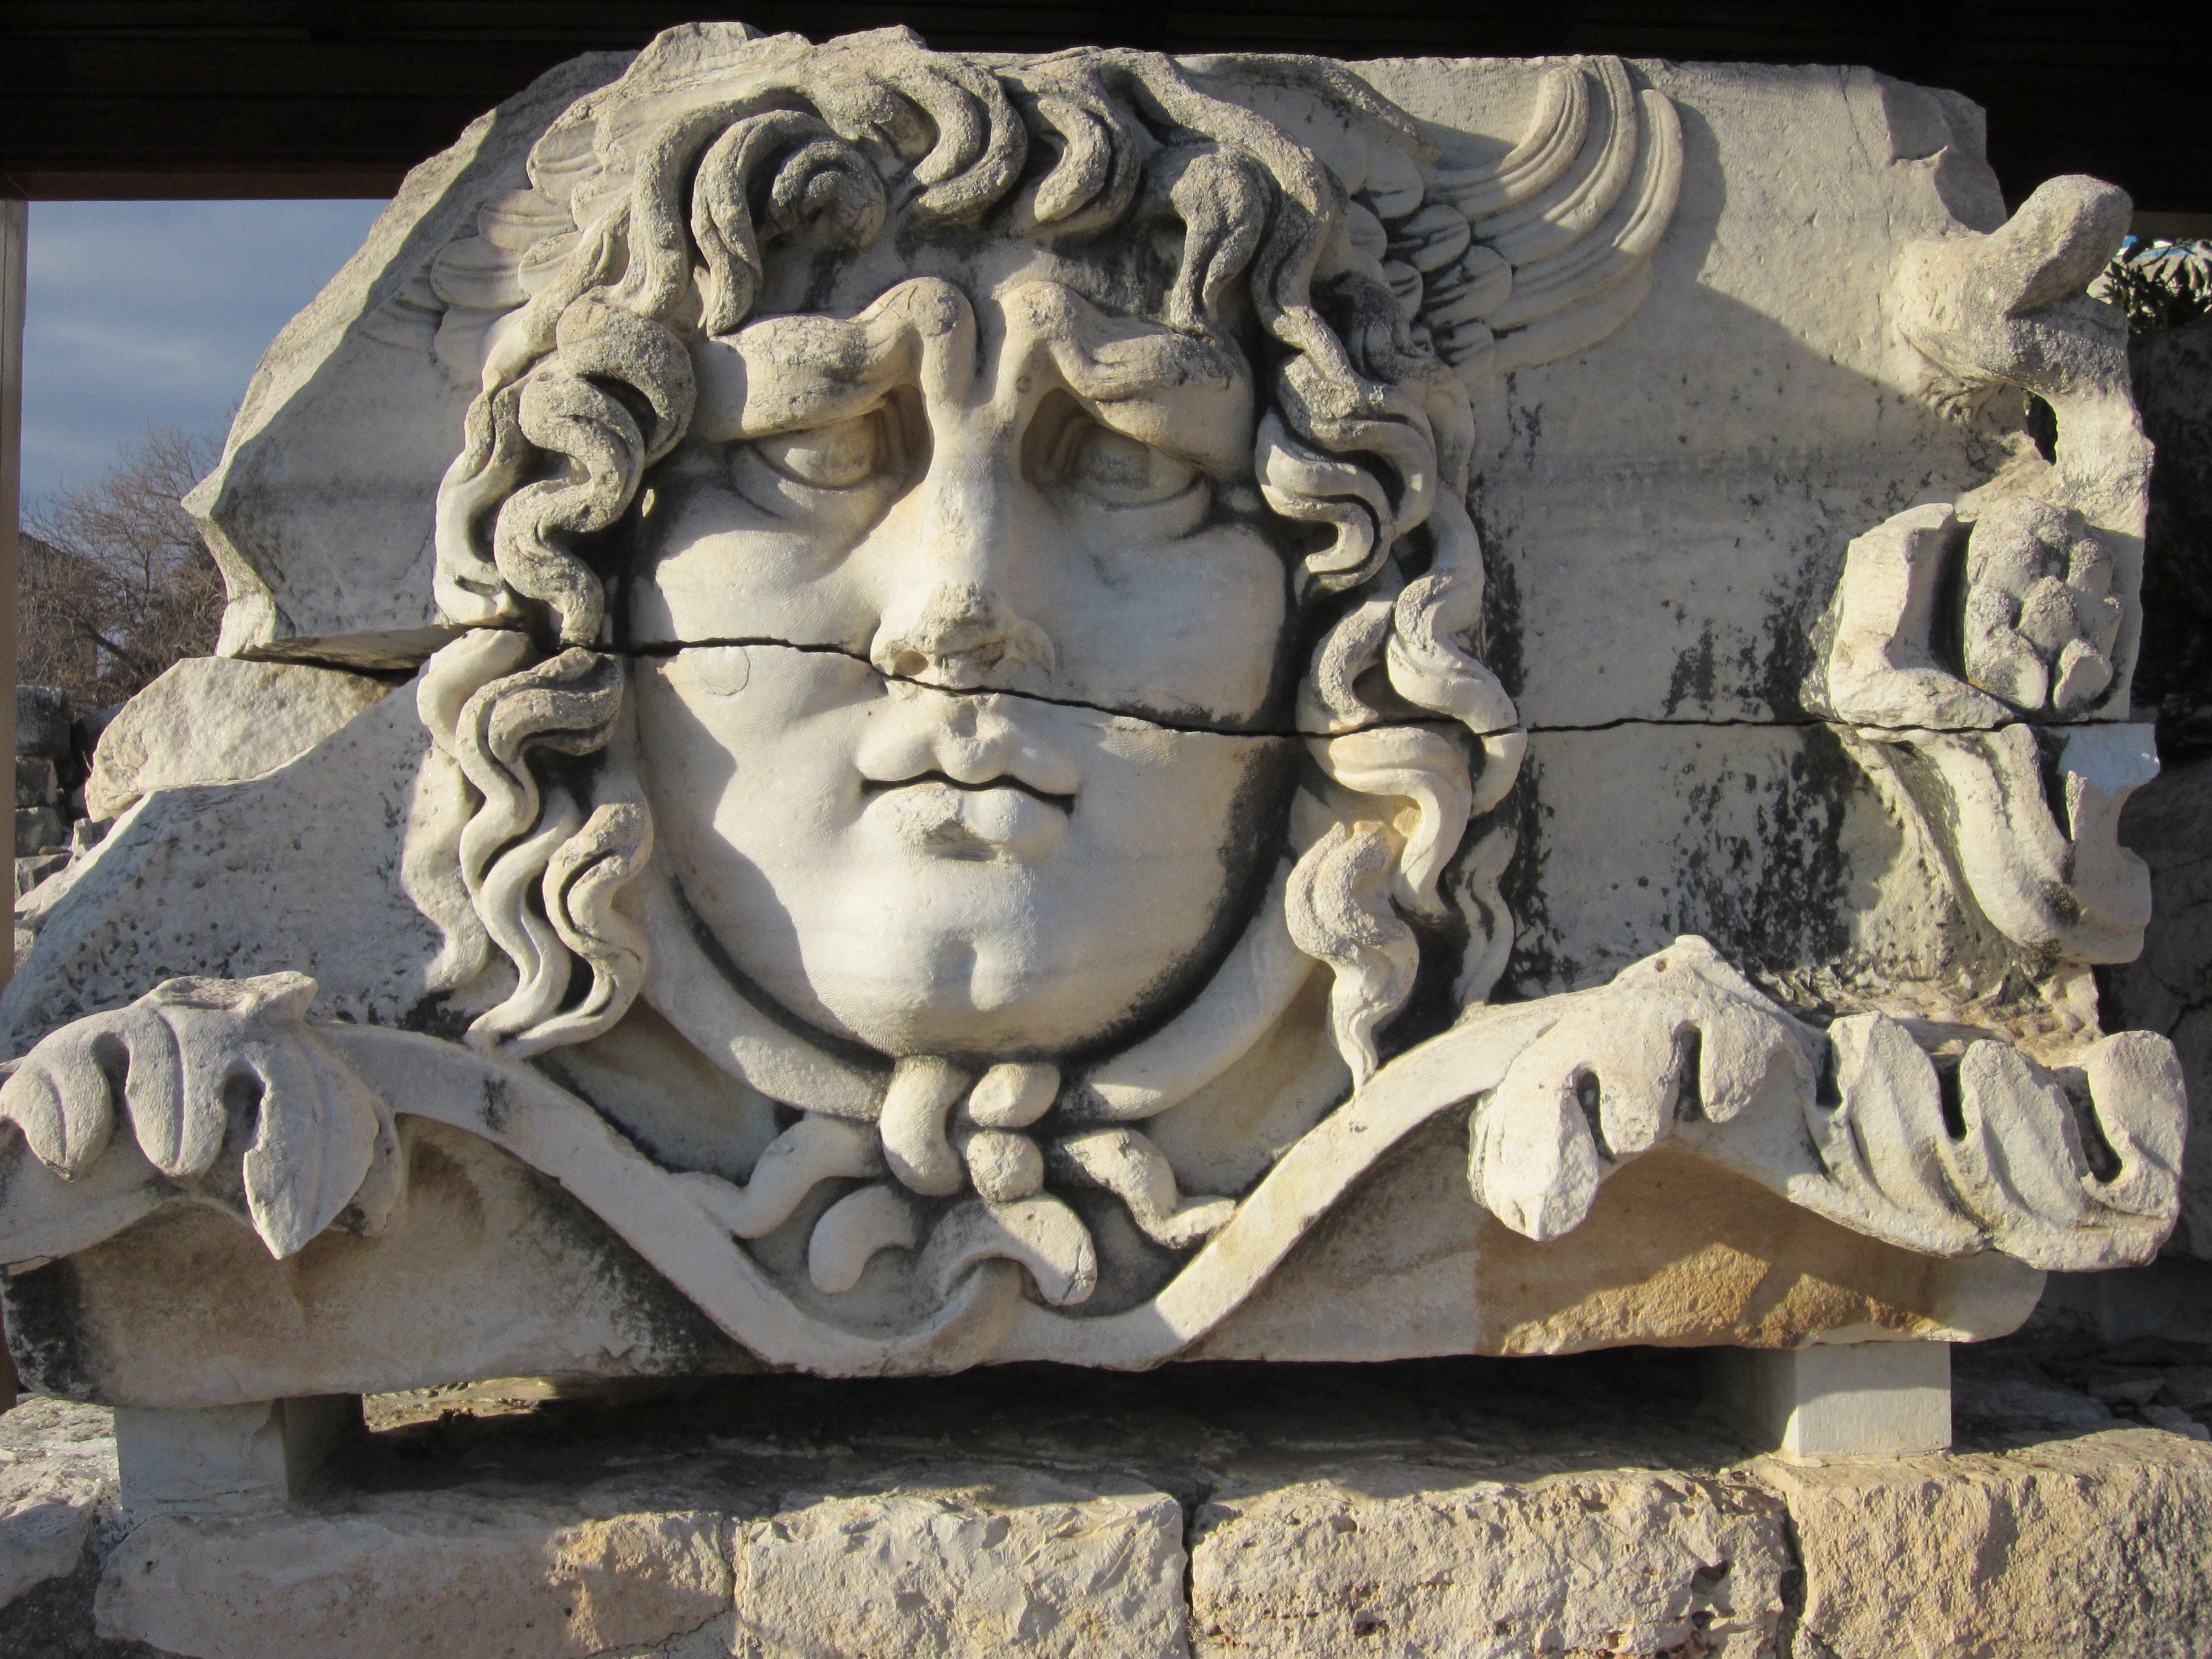
architecture, structure, old, monument, statue, ancient, landmark, historic, face, sculpture, temple, ruins, head, culture, history, historical, carving, relief, artifact, archaeological site, stone carving, apollo temple, didim, didyma, ancient history, classical sculpture